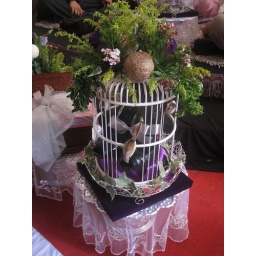
Shoe in bird cage with fresh flower arrangement